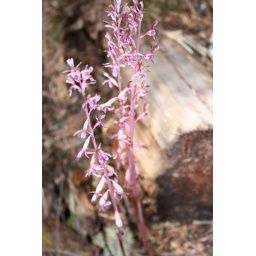
sapraphytic plant in flower